Naked (1993 film)

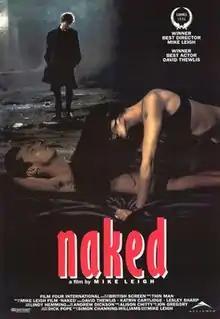
Canadian poster

Naked is a 1993 British black comedy drama film written and directed by Mike Leigh and starring David Thewlis as Johnny, a loquacious intellectual, philosopher and conspiracy theorist. The film won several awards, including Best Director and Best Actor at the Cannes Film Festival. "Naked" marked a new career high for Leigh as a director and made the then-unknown Thewlis an internationally recognised star.